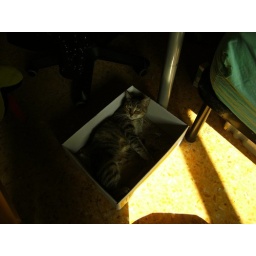
The cat is in the box